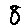
Label: 8